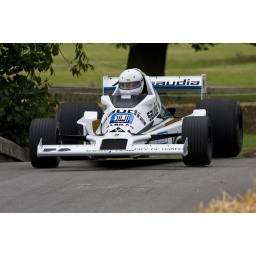
Richard Waering jumps the 1978 Williams F1 car over the bridge -Cholmondeley Pageant of Power, July 2010